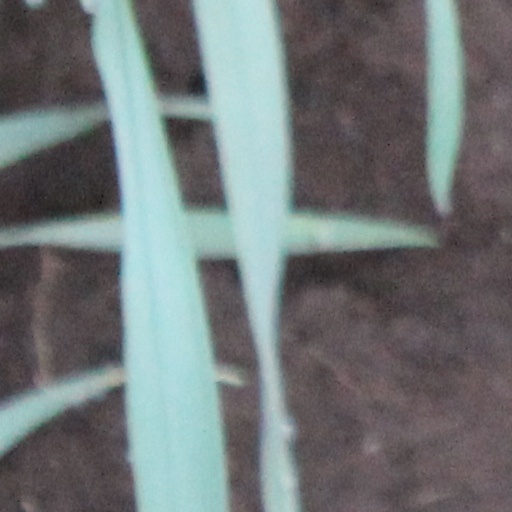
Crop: wheat